List of birds of Scotland

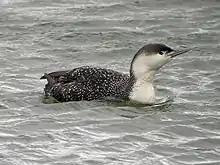
Red-throated diver

Loons, known as divers in Europe, are a group of aquatic birds found in many parts of North America and northern Europe. They are the size of a large duck or small goose, which they somewhat resemble when swimming, but to which they are completely unrelated.